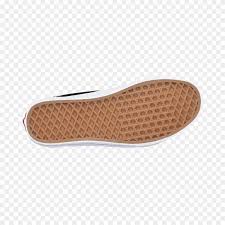
Waste category: shoes